Imber

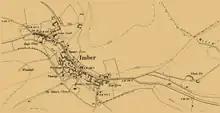
Ordnance Survey map of Imber, 1902

Imber was always an isolated community, Salisbury Plain being relatively sparsely populated. Most of its residents were employed in agriculture or work that directly depended on it. The village had the elongated form of a linear village and its main street followed the course of a stream known as Imber Dock. The only building to survive in a reasonable condition is the church; the rest became derelict or were demolished by the Army. In 1943 there was also a Baptist chapel (built in 1839, demolished in the late 1970s), a post office and a pub called the "Bell Inn", which still stands; as do the manor house, Imber Court, and a farmhouse, farm cottages, a small school house and four "council house"-type blocks built in 1938.